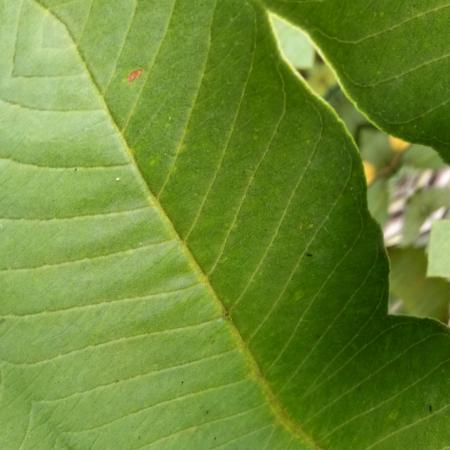
Label: Disease Free